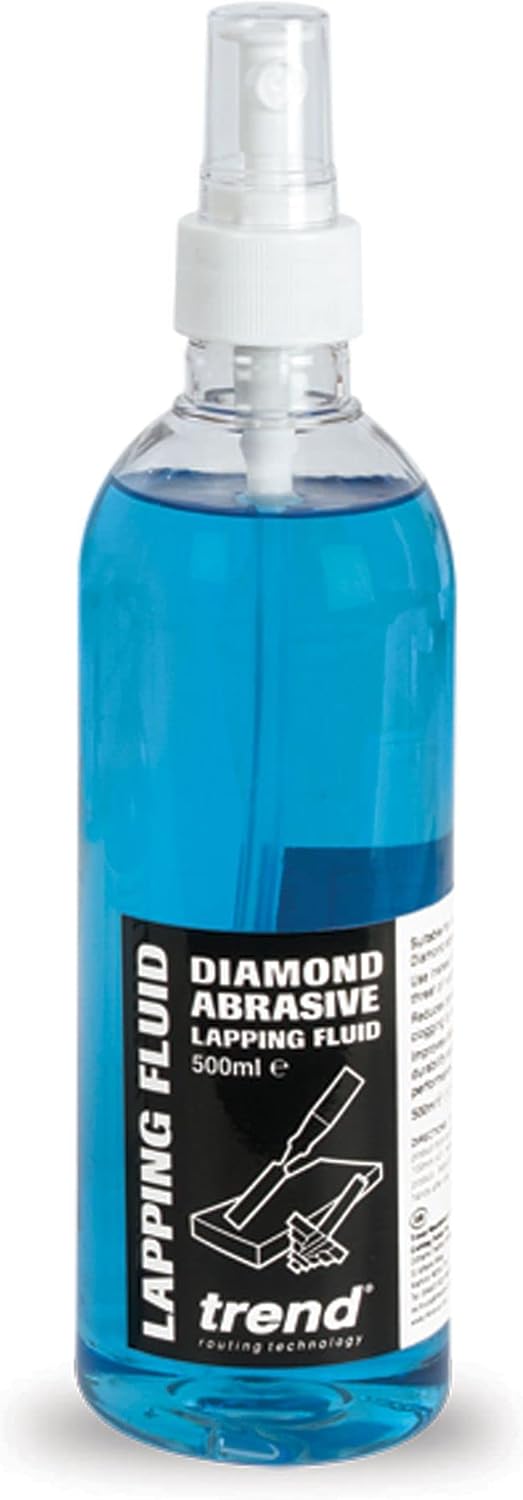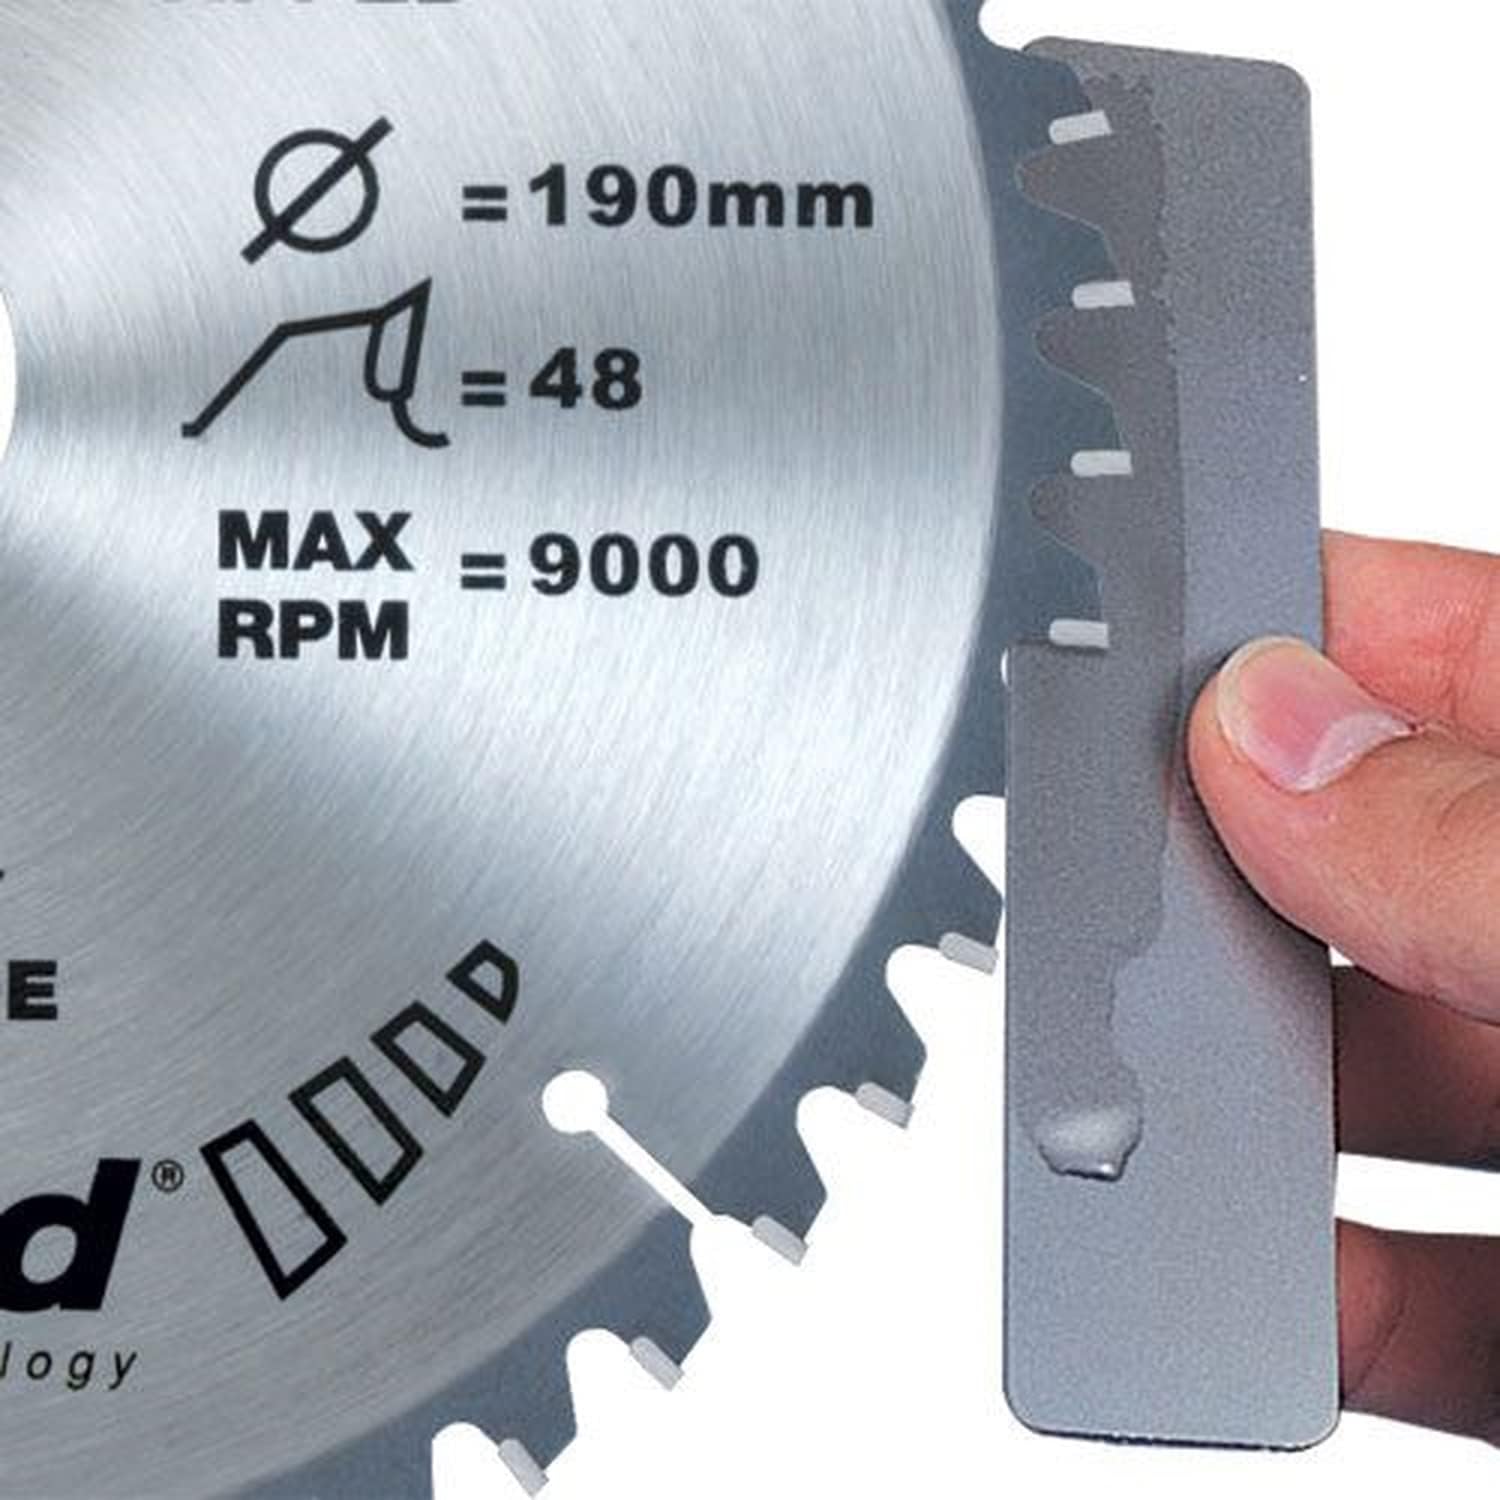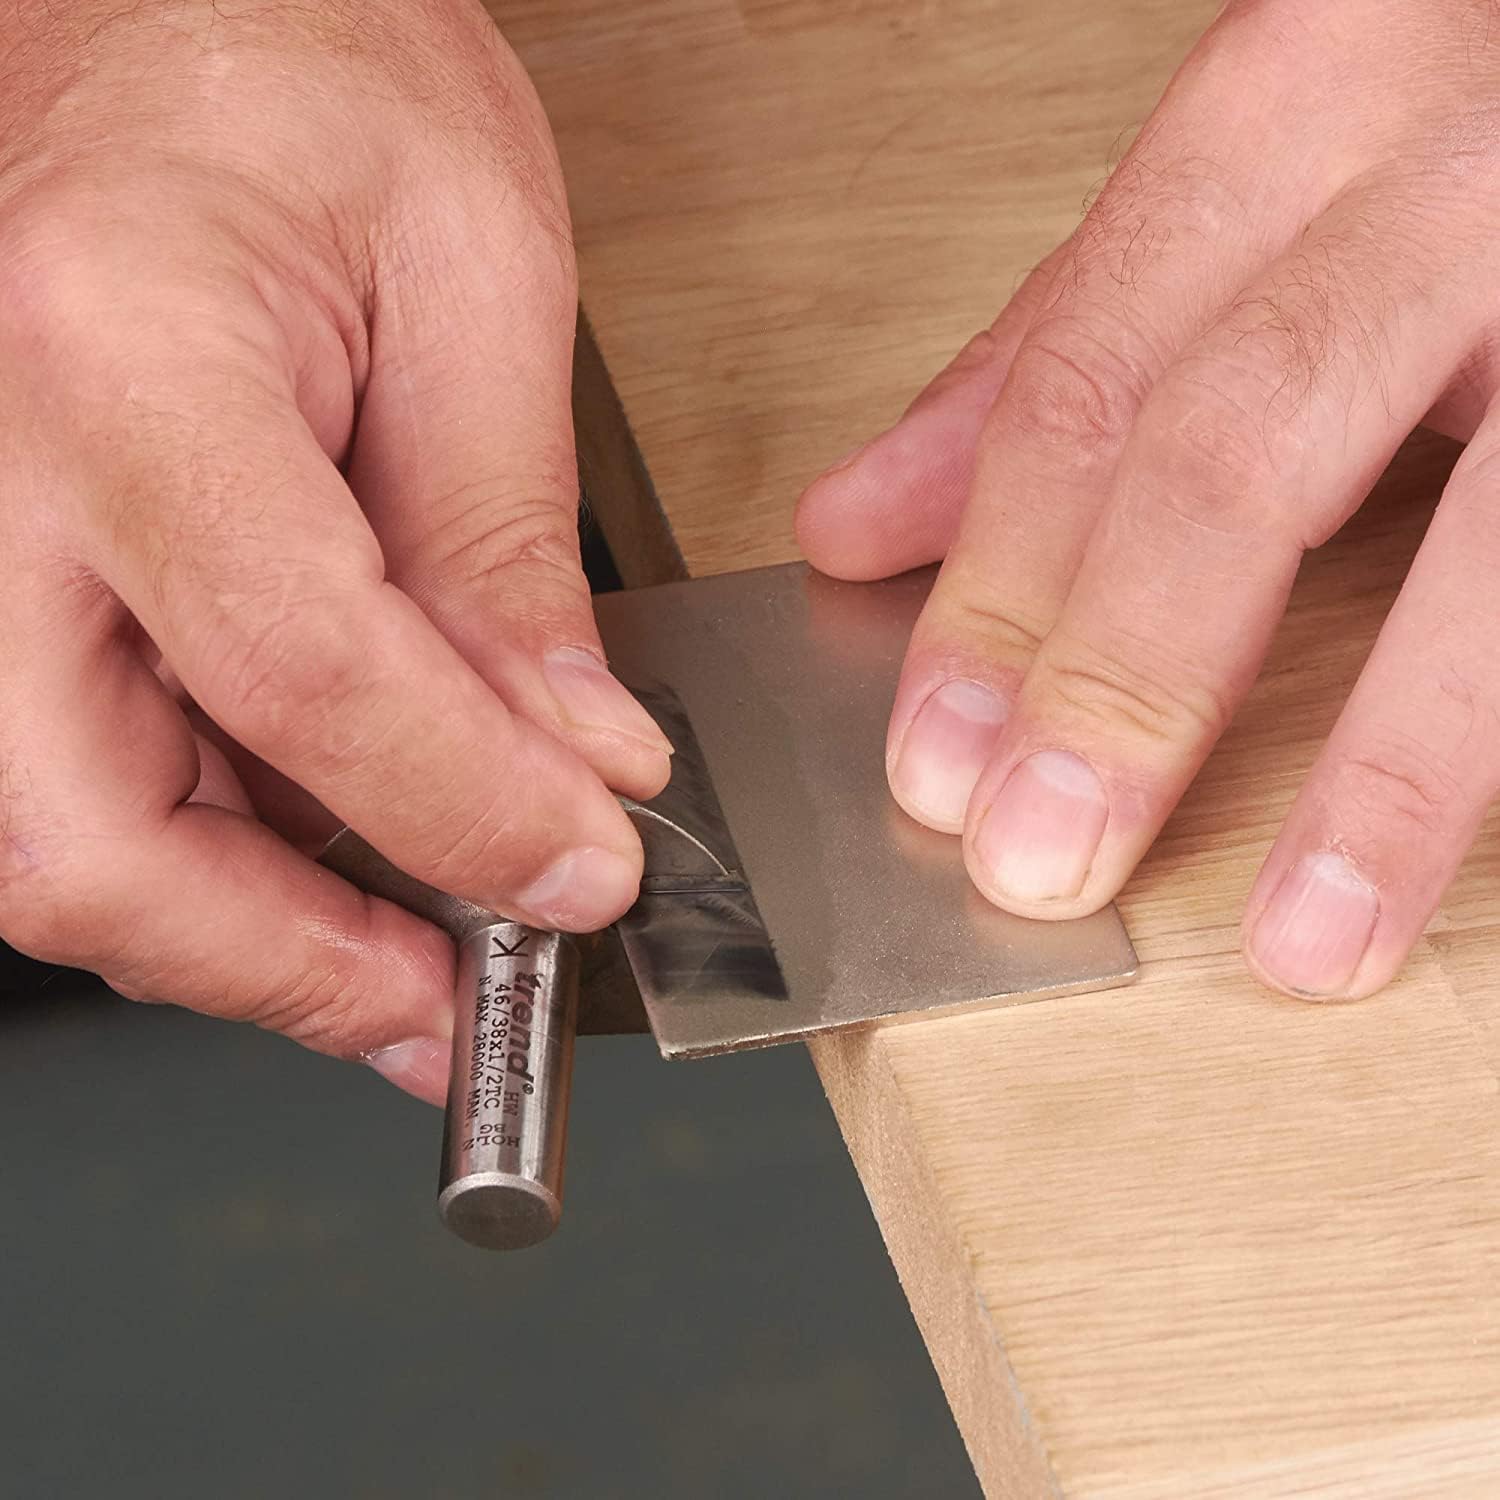
Trend Diamond Abrasive Lapping Fluid, 17 fl oz, Blue, Professional Grade Sharpening Fluid for Optimum Performance, DWS/LF/500
Category: Tools & Home Improvement
Product Description The Trend Lapping Fluid is better than plain water for lubricating the surface of the stone, and other lubricants such as WD 40 are too thick, which results in your tool skating over the diamond surface. Using water or water-based products on your sharpening stone may result in rusting, since nickel (the bonding medium for the electroplating process) is porous. Like honing oil does for other sharpening surfaces, this lubricant improves the performance of any diamond abrasive or lapping plate, making sharpening even easier and faster than ever before. The petroleum-based lightweight fluid has been utilized in the diamond abrasive industry for over 35 years to reduce rusting and clogging.. From the Manufacturer A Petroleum based lightweight fluid which reduces the threat of rusting and clogging by 95-percent . Trend lapping fluid has been utilized in the diamond abrasive industry for over 35 years. Trend lapping fluid must be used on Trend diamond stones in order to validate five year warranty. Developed by the legendary James Barry, the Trend diamond whetstone range is regarded as the finest industrial diamond sharpening tools in the world. James has more than 25 years of experience in the diamond sharpening market and has worked with a wide range of tool sharpening manufacturers throughout the world. He is highly regarded as one of the foremost experts in diamond sharpening due to his product knowledge, lively demonstrations and performances at exhibitions worldwide. James's philosophy is that anyone can sharpen tools easily in a matter of seconds to a razor sharp edge with the right product and correct instruction. Sharpening does not have to be difficult and too many people make it out to be so. The Trend range has been the UK's number 1 seller of industrial diamond whetstones since 2001, culminating in the 2006 award of "Excellence in Engineering" in the UK. Parts of the Trend diamond whetstone range are used by the likes of British Aerospace, Rolls Royce and The Royal Mint.
Features: PREMIUM LAPPING FLUID: Trend Lapping Fluid helps prevent loading and clogging when used with all quality diamond abrasive products. Reduces rusting by up to 95%. | OPTIMUM PERFORMANCE: Apply gentle pressure during the sharpening process with minimal amounts of Trend Lapping Fluid for optimum honing performance. | VERSATILE COMPATIBILITY: Suitable for use with all quality diamond abrasive products, including the Trend Diamond Whetstone Range. | IMPROVED SHARPENING: Improves the performance of any diamond abrasive or lapping stone/plate, making sharpening your chisels, knives, and planer blades even easier and faster than ever before. | PROFESSIONAL-GRADE QUALITY: Trend diamond whetstone range is developed by diamond sharpening experts and used by the likes of British Aerospace, Rolls Royce and The Royal Mint.